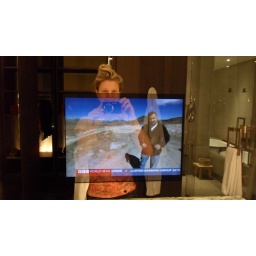
A TV in the bathroom mirror! Cool.